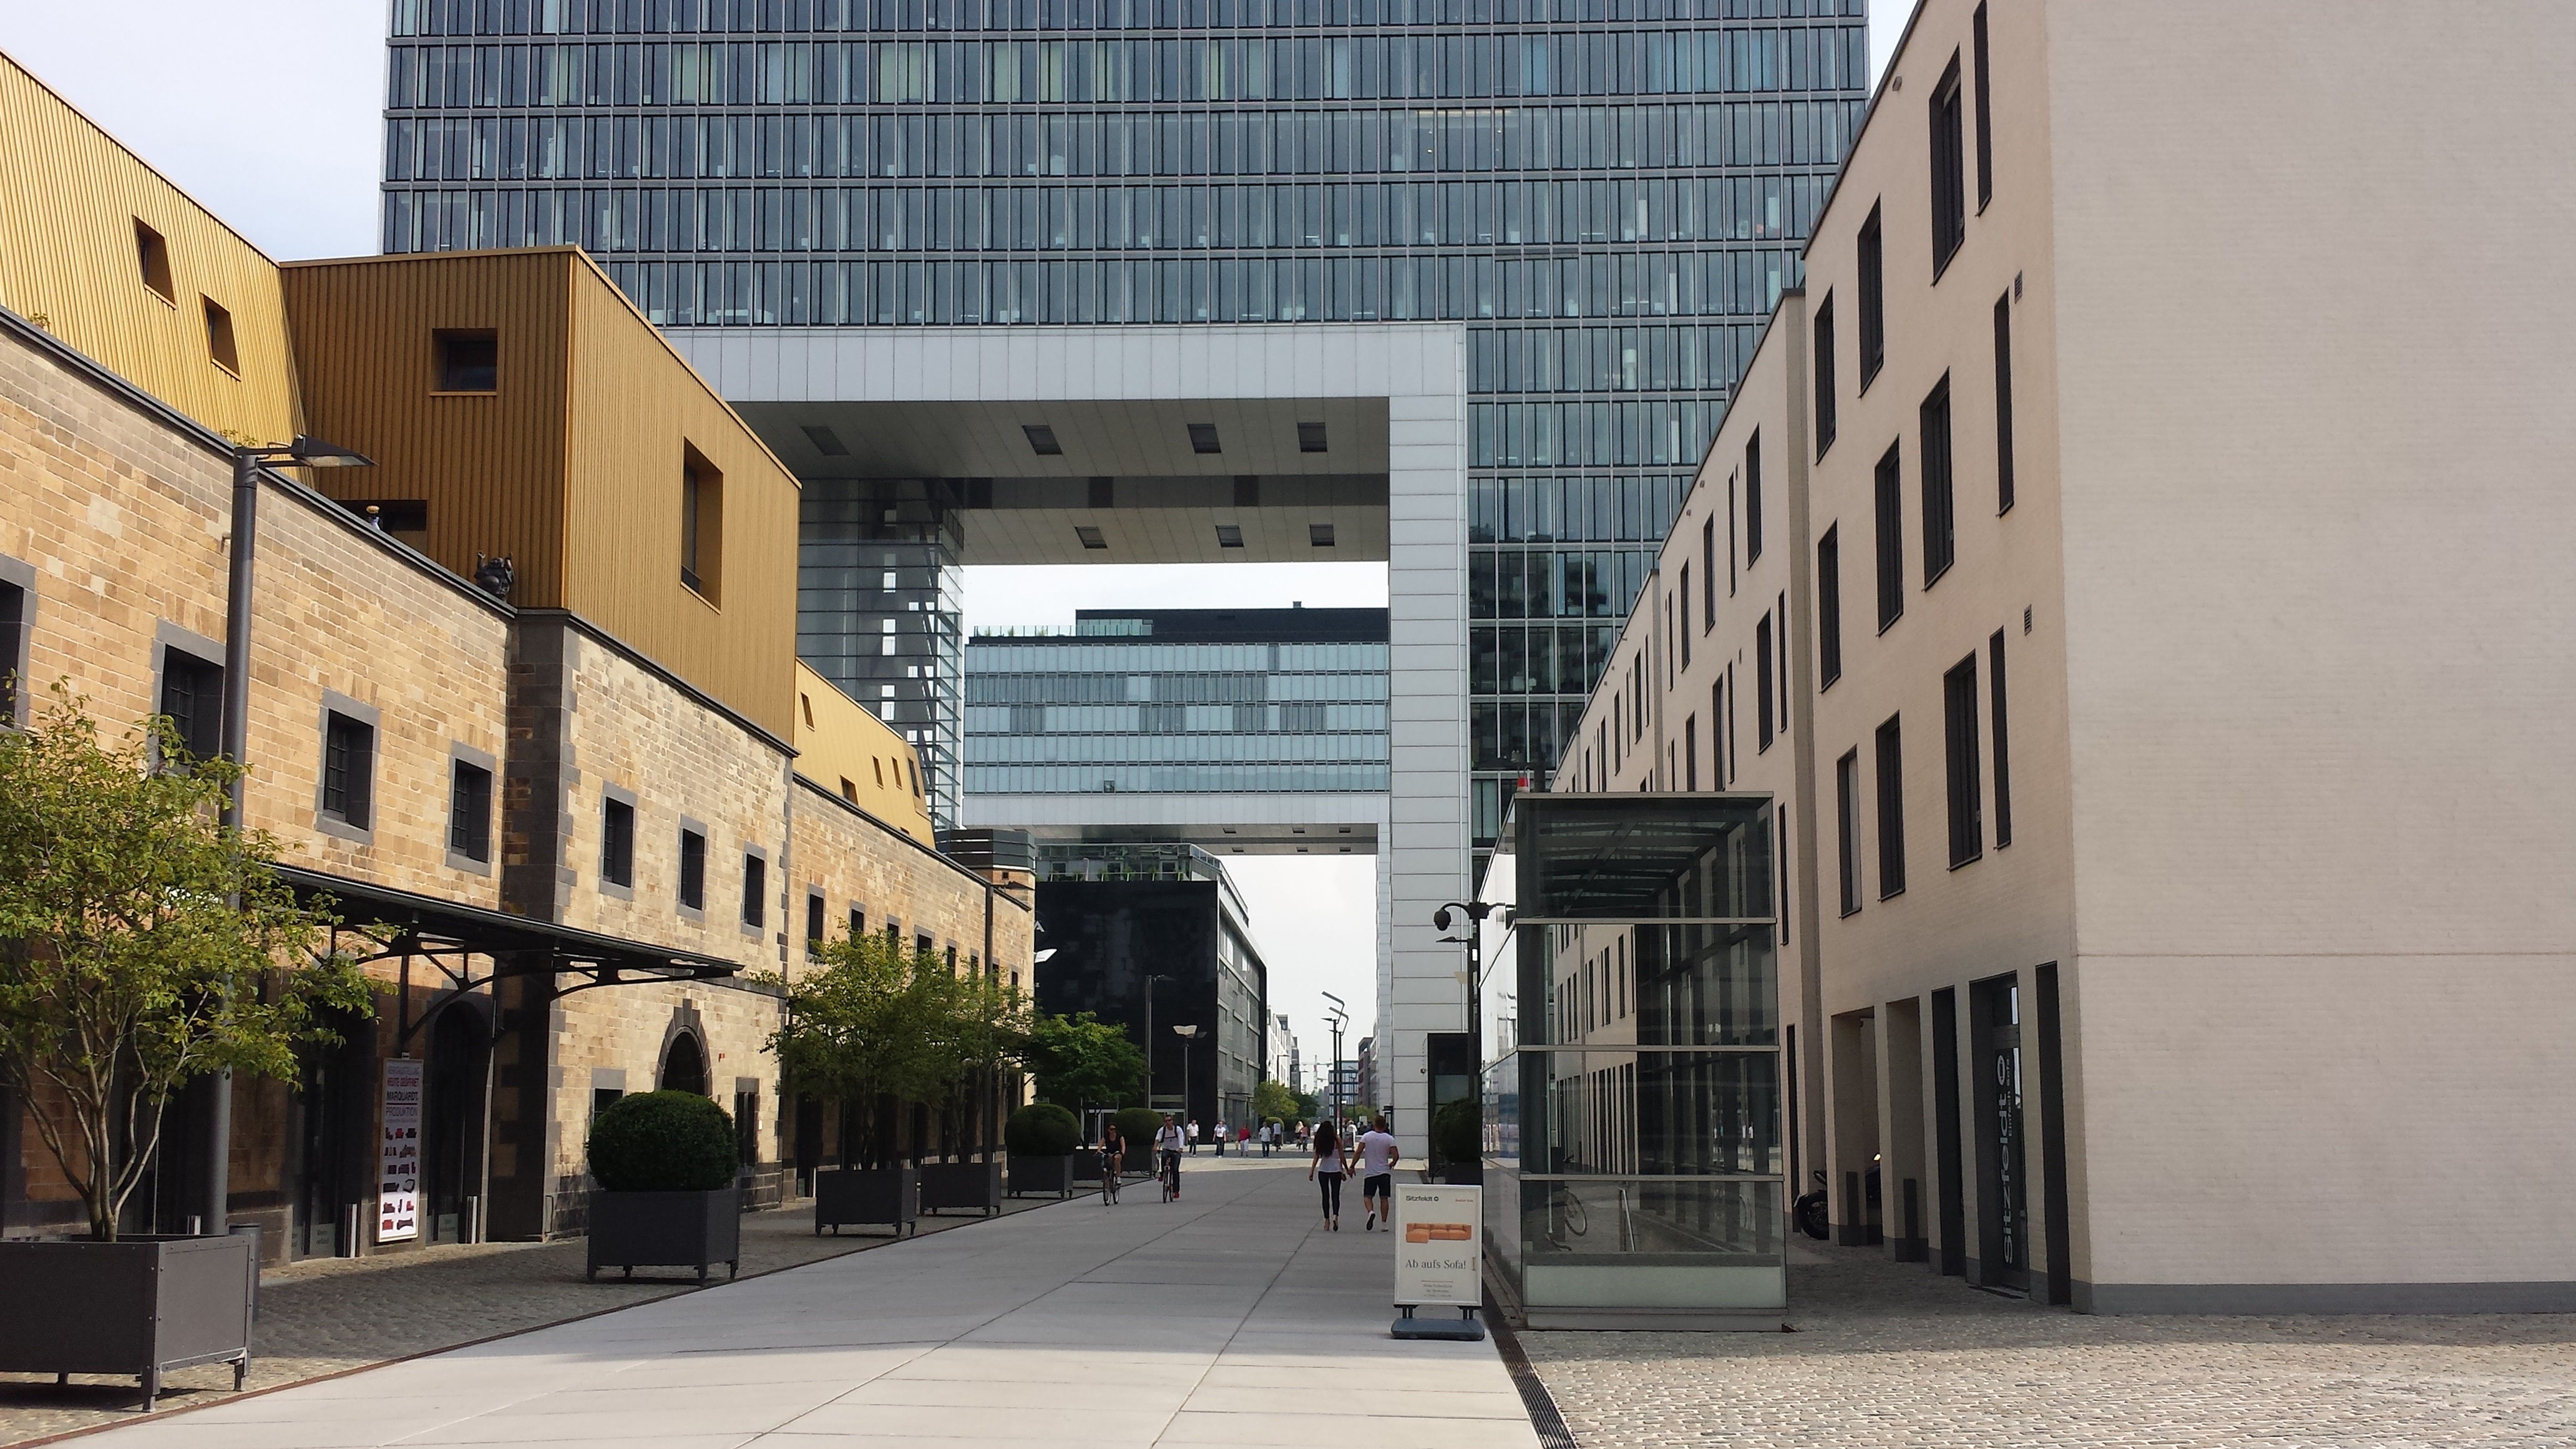
architecture, street, building, city, river, downtown, plaza, landmark, facade, port, modern, tower block, modern architecture, places of interest, infrastructure, cologne, rhine, neighbourhood, harbour area, crane homes, rhine river, glass window, urban area, human settlement